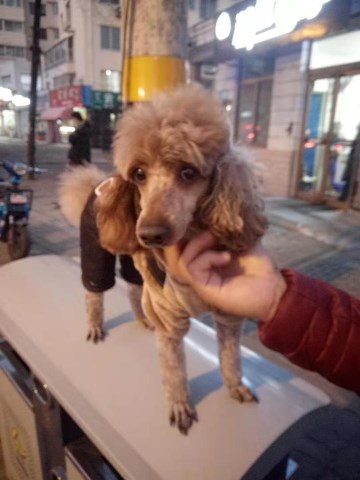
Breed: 7449-n000128-teddy